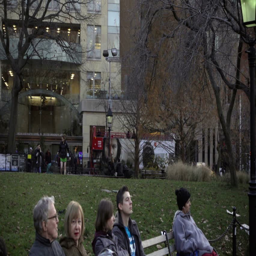
ad people sitting on benches in foreground .